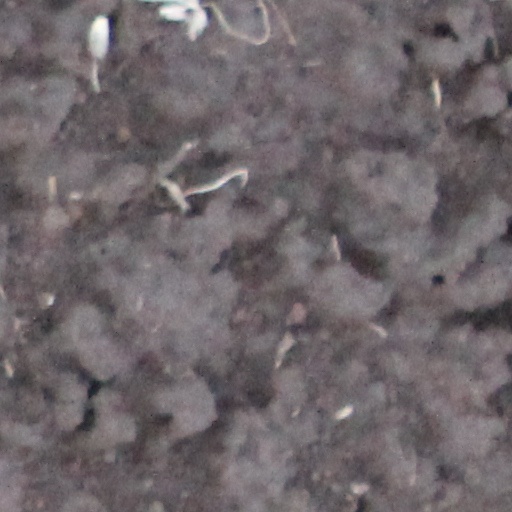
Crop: wheat